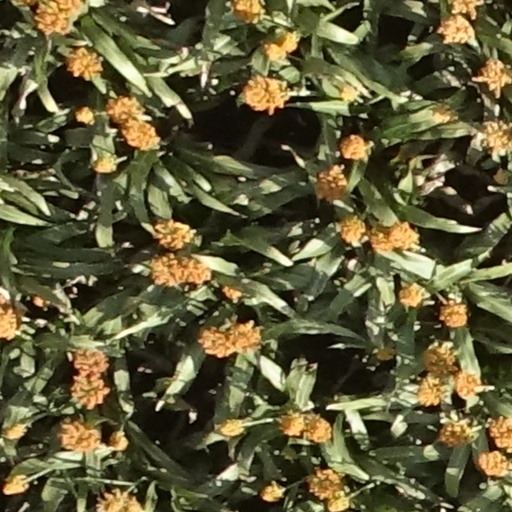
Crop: sorghum